Geraint Thomas

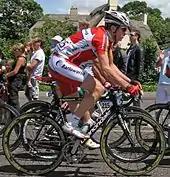
Thomas during the first stage of the 2007 Tour de France

Thomas made his Tour de France debut at the 2007 race as the youngest rider in the race as picked up one of the three wildcard spots allocated for the race. He became the first Welsh rider to compete in the race since Colin Lewis in 1967. Thomas received great support from Welsh fans at the opening of the race, with several following the entire race. He completed his first Tour de France, finishing 140th of 141 finishers.